The Legend of Rockabye Point

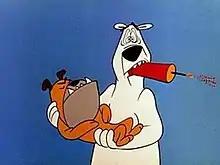

An old fisherman tells the legend of a starving polar bear (Charlie) and a penguin (Chilly Willy) who attempted to steal bluefin tuna from his ship 20 years before. As both Charlie and Chilly Willy rush over to the boat - each with a sack in hand to steal themselves a haul of fish, Charlie manages to tie up Chilly Willy in his own sack and tosses him away, hoping to get all the fish for himself. Charlie however runs afoul of a vicious guard dog aboard the ship, who bites him in his rear end.